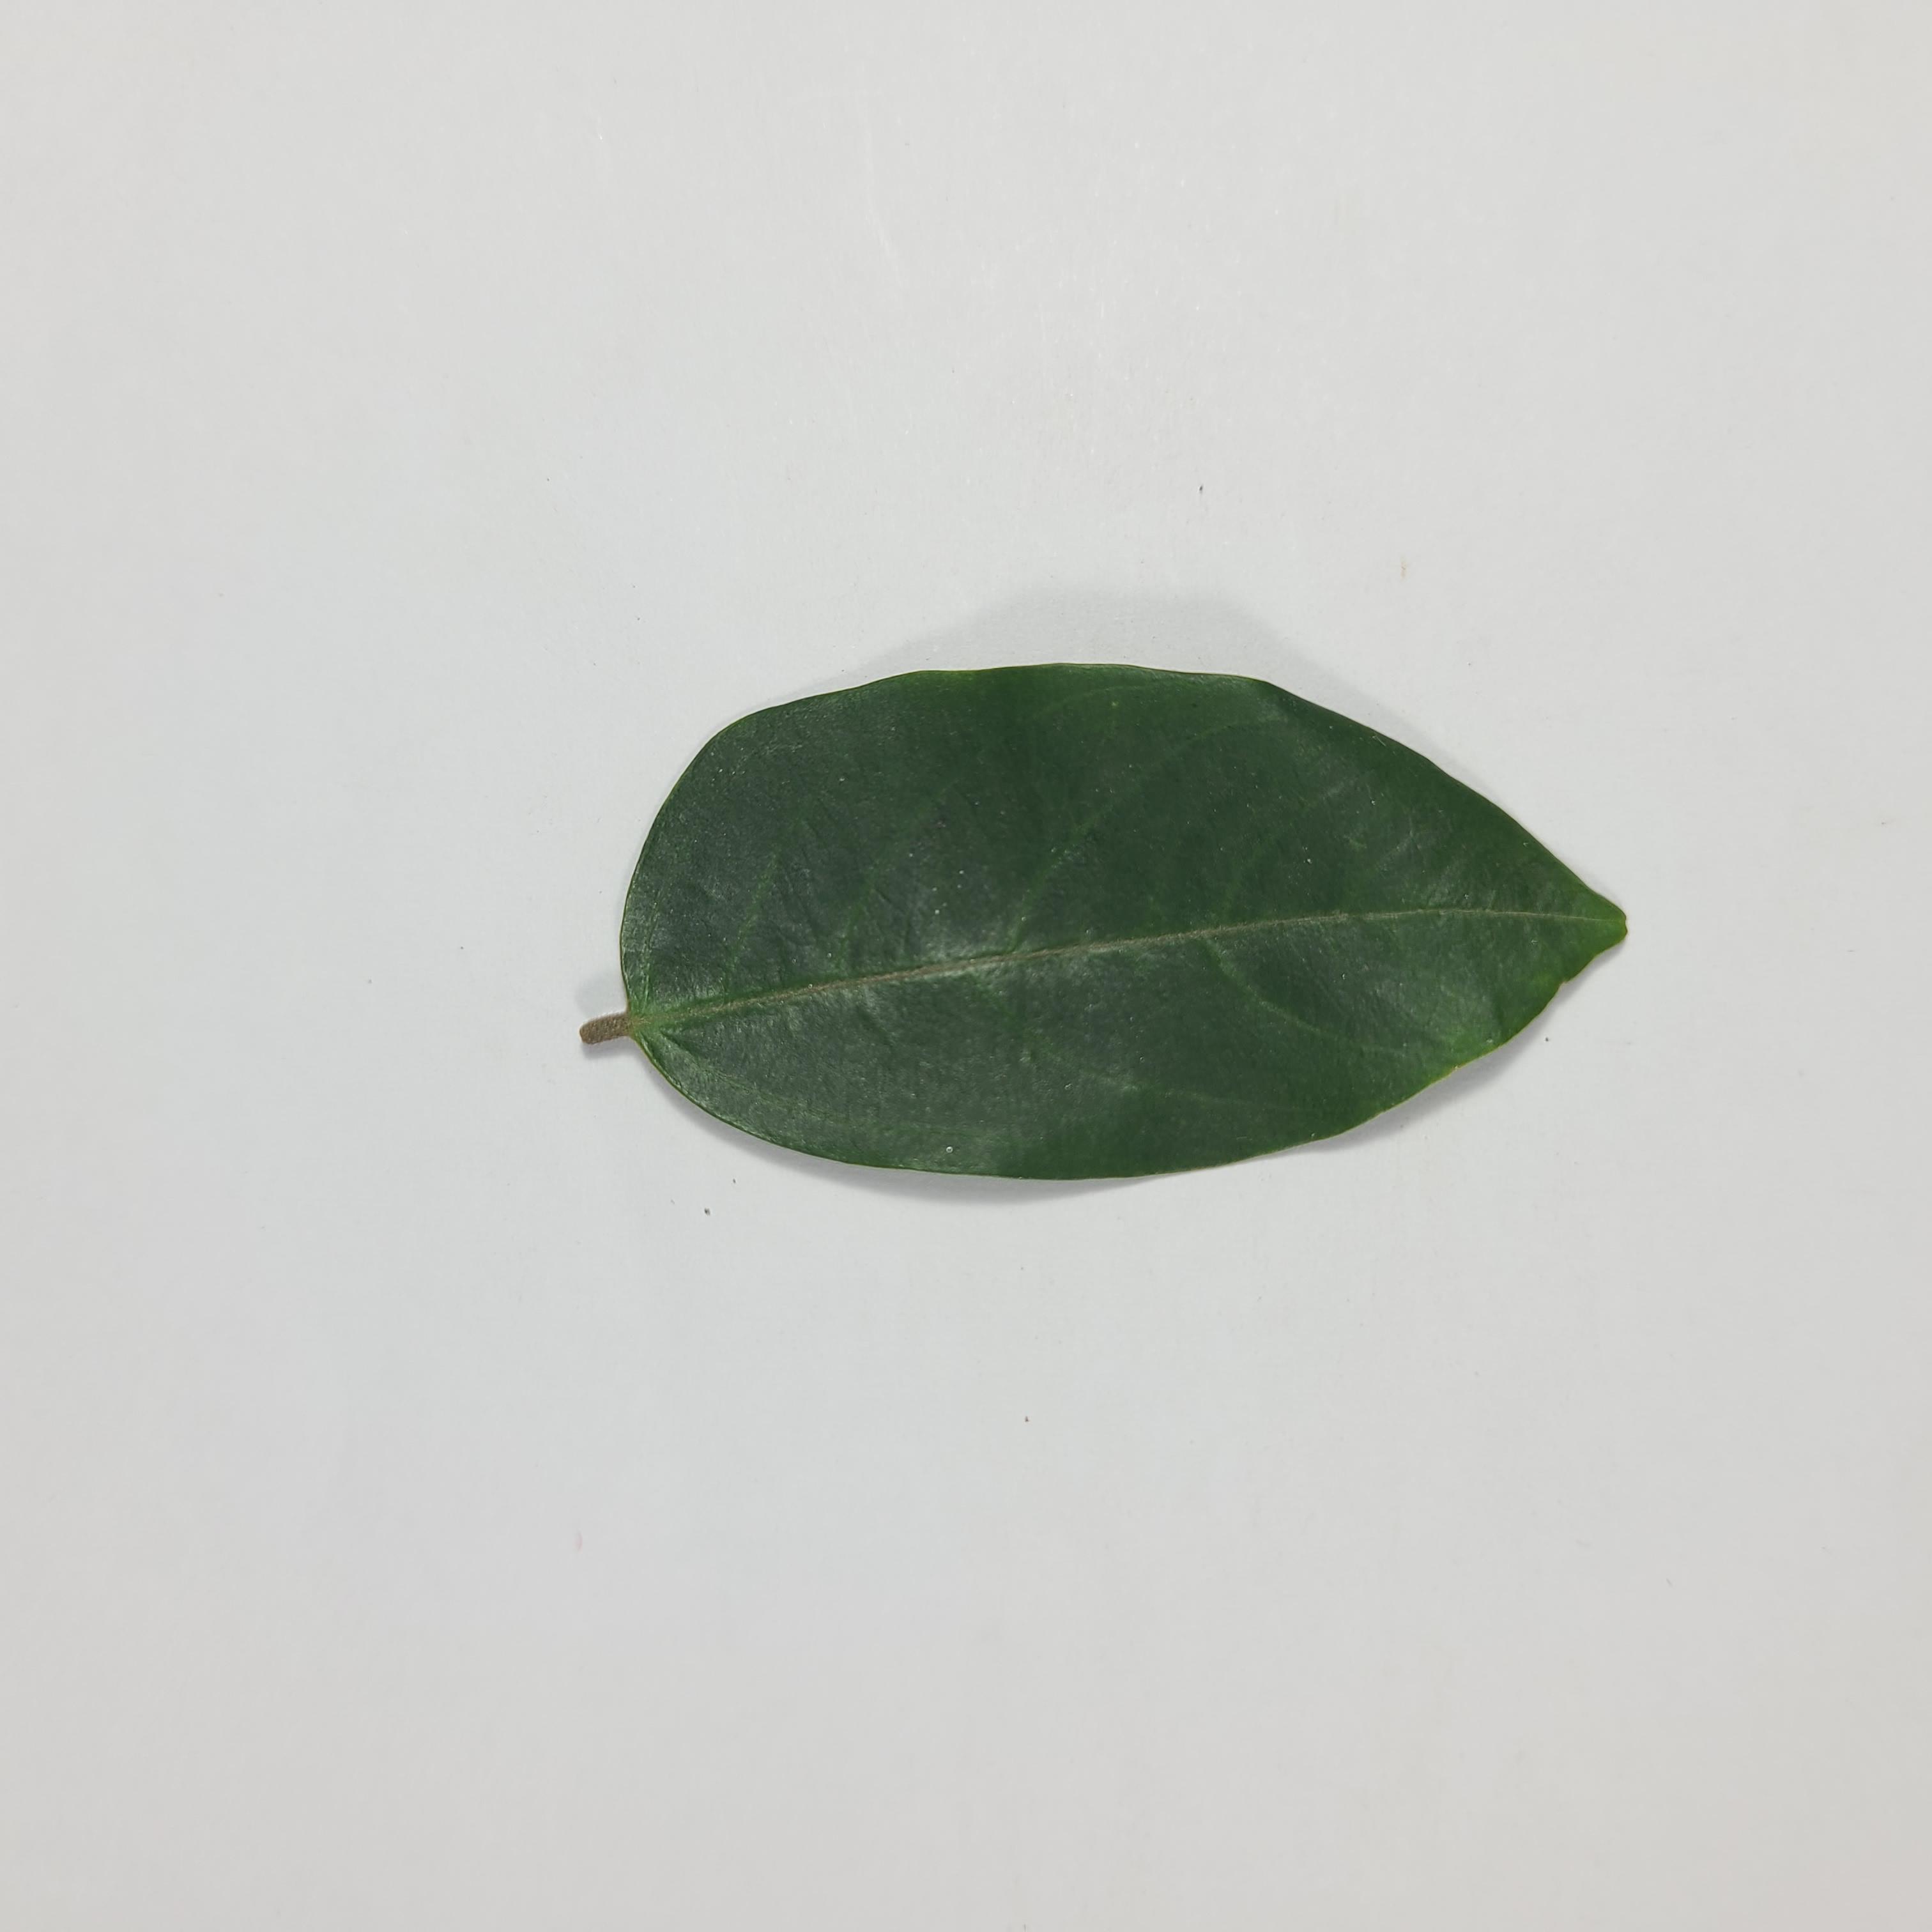
Label: Healthy Leaves